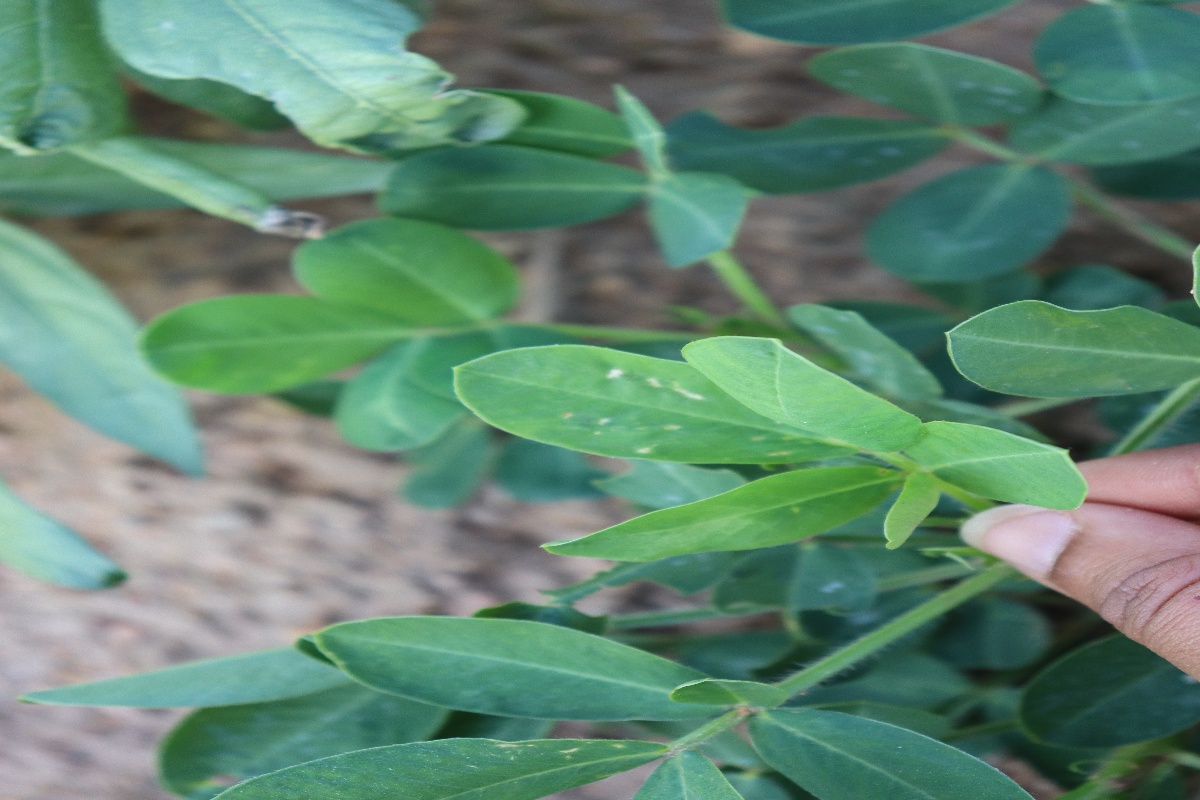
Label: early_leaf_spot